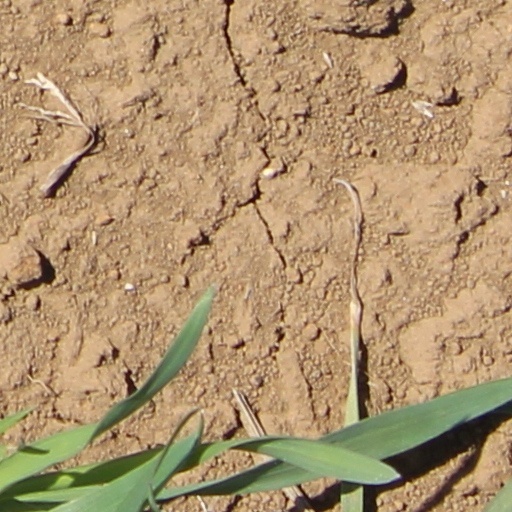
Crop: wheat